Cephalization

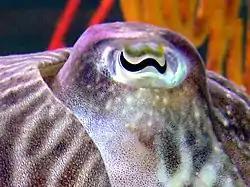
Cephalopods like this cuttlefish have advanced 'camera' eyes. The cuttlefish has a W-shaped pupil.

Cephalization is an evolutionary trend in animals that, over a sufficient number of generations, concentrates the special sense organs and nerve ganglia towards the front of the body where the mouth is located, often producing an enlarged head. This is associated with the animal's movement direction and bilateral symmetry. Cephalization of the nervous system has led to the formation of a brain with varying degrees of functional centralization in three phyla of bilaterian animals, namely the arthropods, cephalopod molluscs, and vertebrates. Hox genes organise aspects of cephalization in the bilaterians.